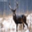
Label: deer